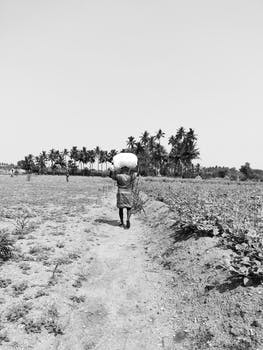
Label: No Watermark